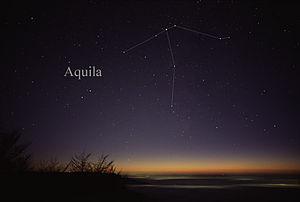
L'Aigle est une constellation située à peu près sur l'équateur céleste. Facilement reconnaissable et dotée d'étoiles assez brillantes, elle fut répertoriée par Aratus de Soles, puis par Ptolémée dès le IIᵉ siècle.